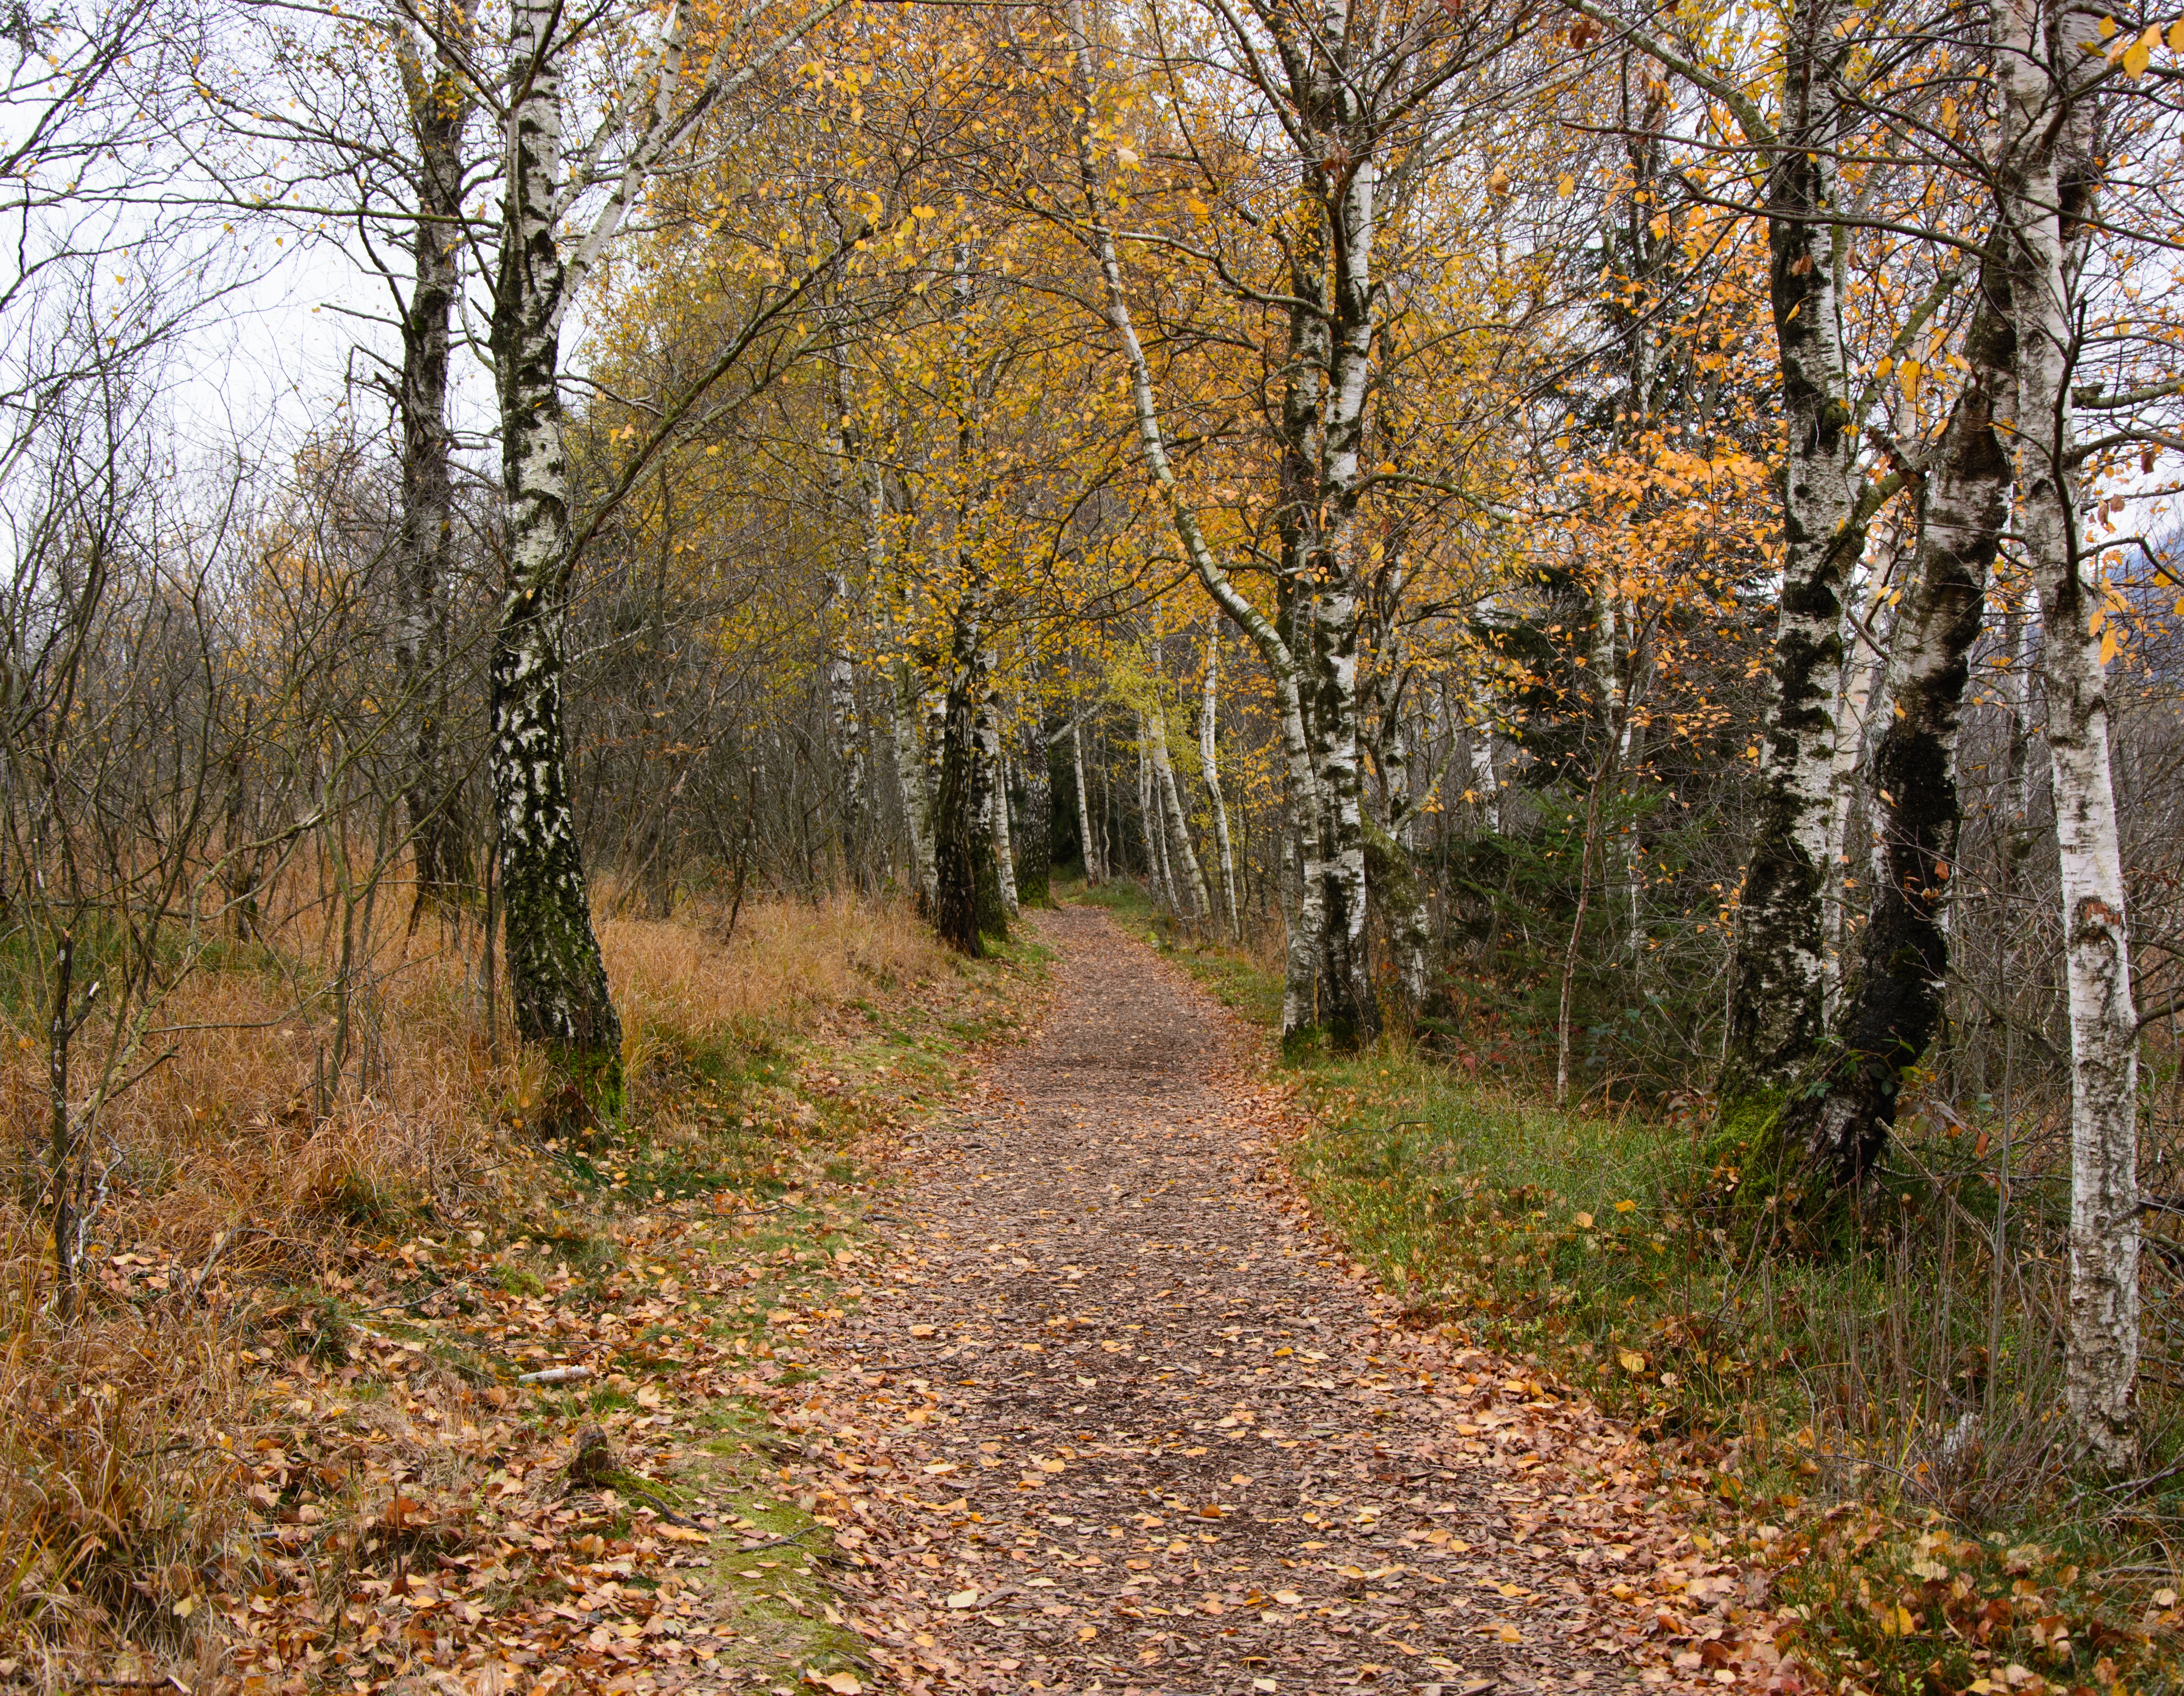
tree, nature, forest, wilderness, hiking, trail, leaf, birch, autumn, lane, season, deciduous, grove, promenade, woodland, habitat, away, nature trail, ecosystem, forest path, nature reserve, biome, birch forest, natural environment, woody plant, temperate broadleaf and mixed forest, temperate coniferous forest